Native American gaming

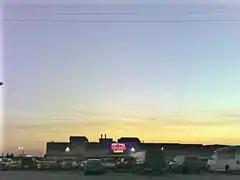
The Fort Hall Casino in Fort Hall, Idaho is operated by the Shoshone and Bannock Tribes

The Foxwoods Resort Casino opened in 1992 in Ledyard, Connecticut. Operated by the Mashantucket Pequot Tribe and earning $1.5 billion, it was more profitable than any one casino in Las Vegas or Atlantic City. With 7,200 slot machines and 380 table games, the Foxwoods Resort Casino is the largest casino in the US and second largest in the world after Venetian Macao. Today, the property spans 1.5 miles from end to end, with 6 casinos, four hotels, more than 30 restaurants, two theaters, two spas, and more than one hundred retailers. The agreement between the Mashantucket Pequot Tribal Nation and the State of Connecticut promises the state $80 million or 25% of their annual slot revenue. Since Foxwoods opened in 1992, the state of Connecticut has received more than $4 billion in slot revenue from Foxwoods alone.